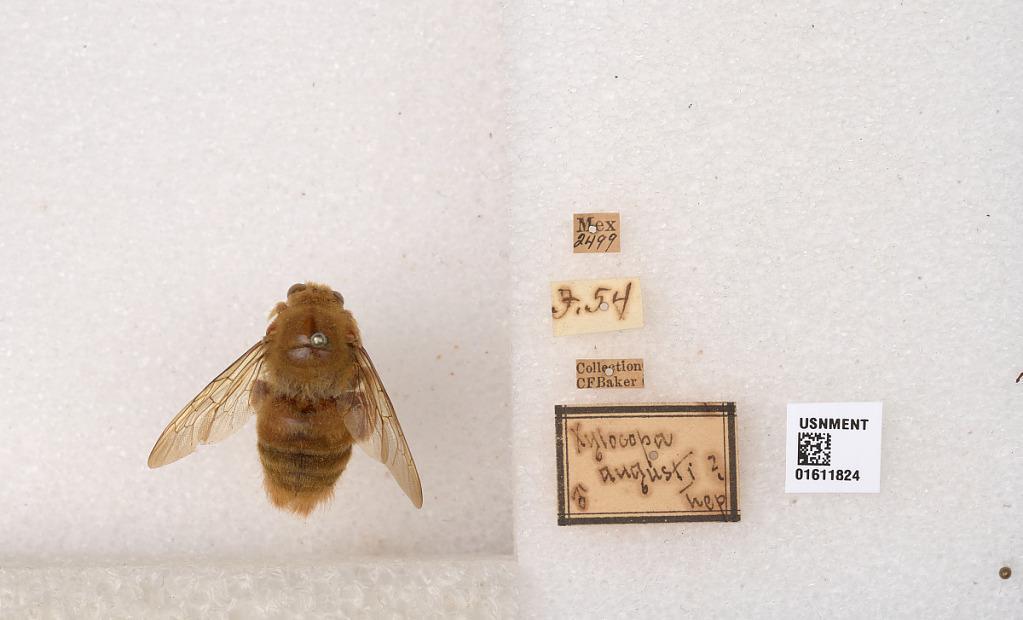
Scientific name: Xylocopa (Neoxylocopa) sp.
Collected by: S. Cabo
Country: Mexico
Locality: Mexico